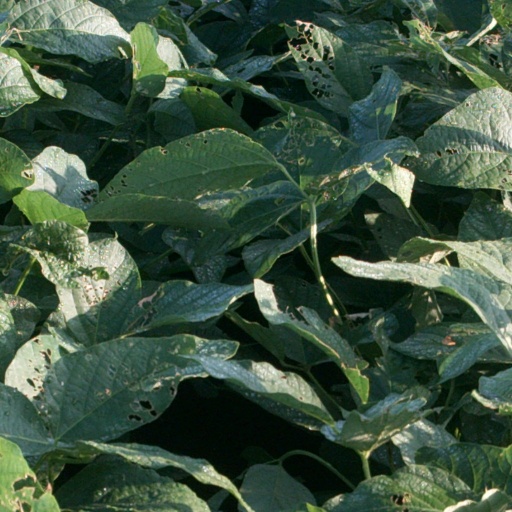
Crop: soybean